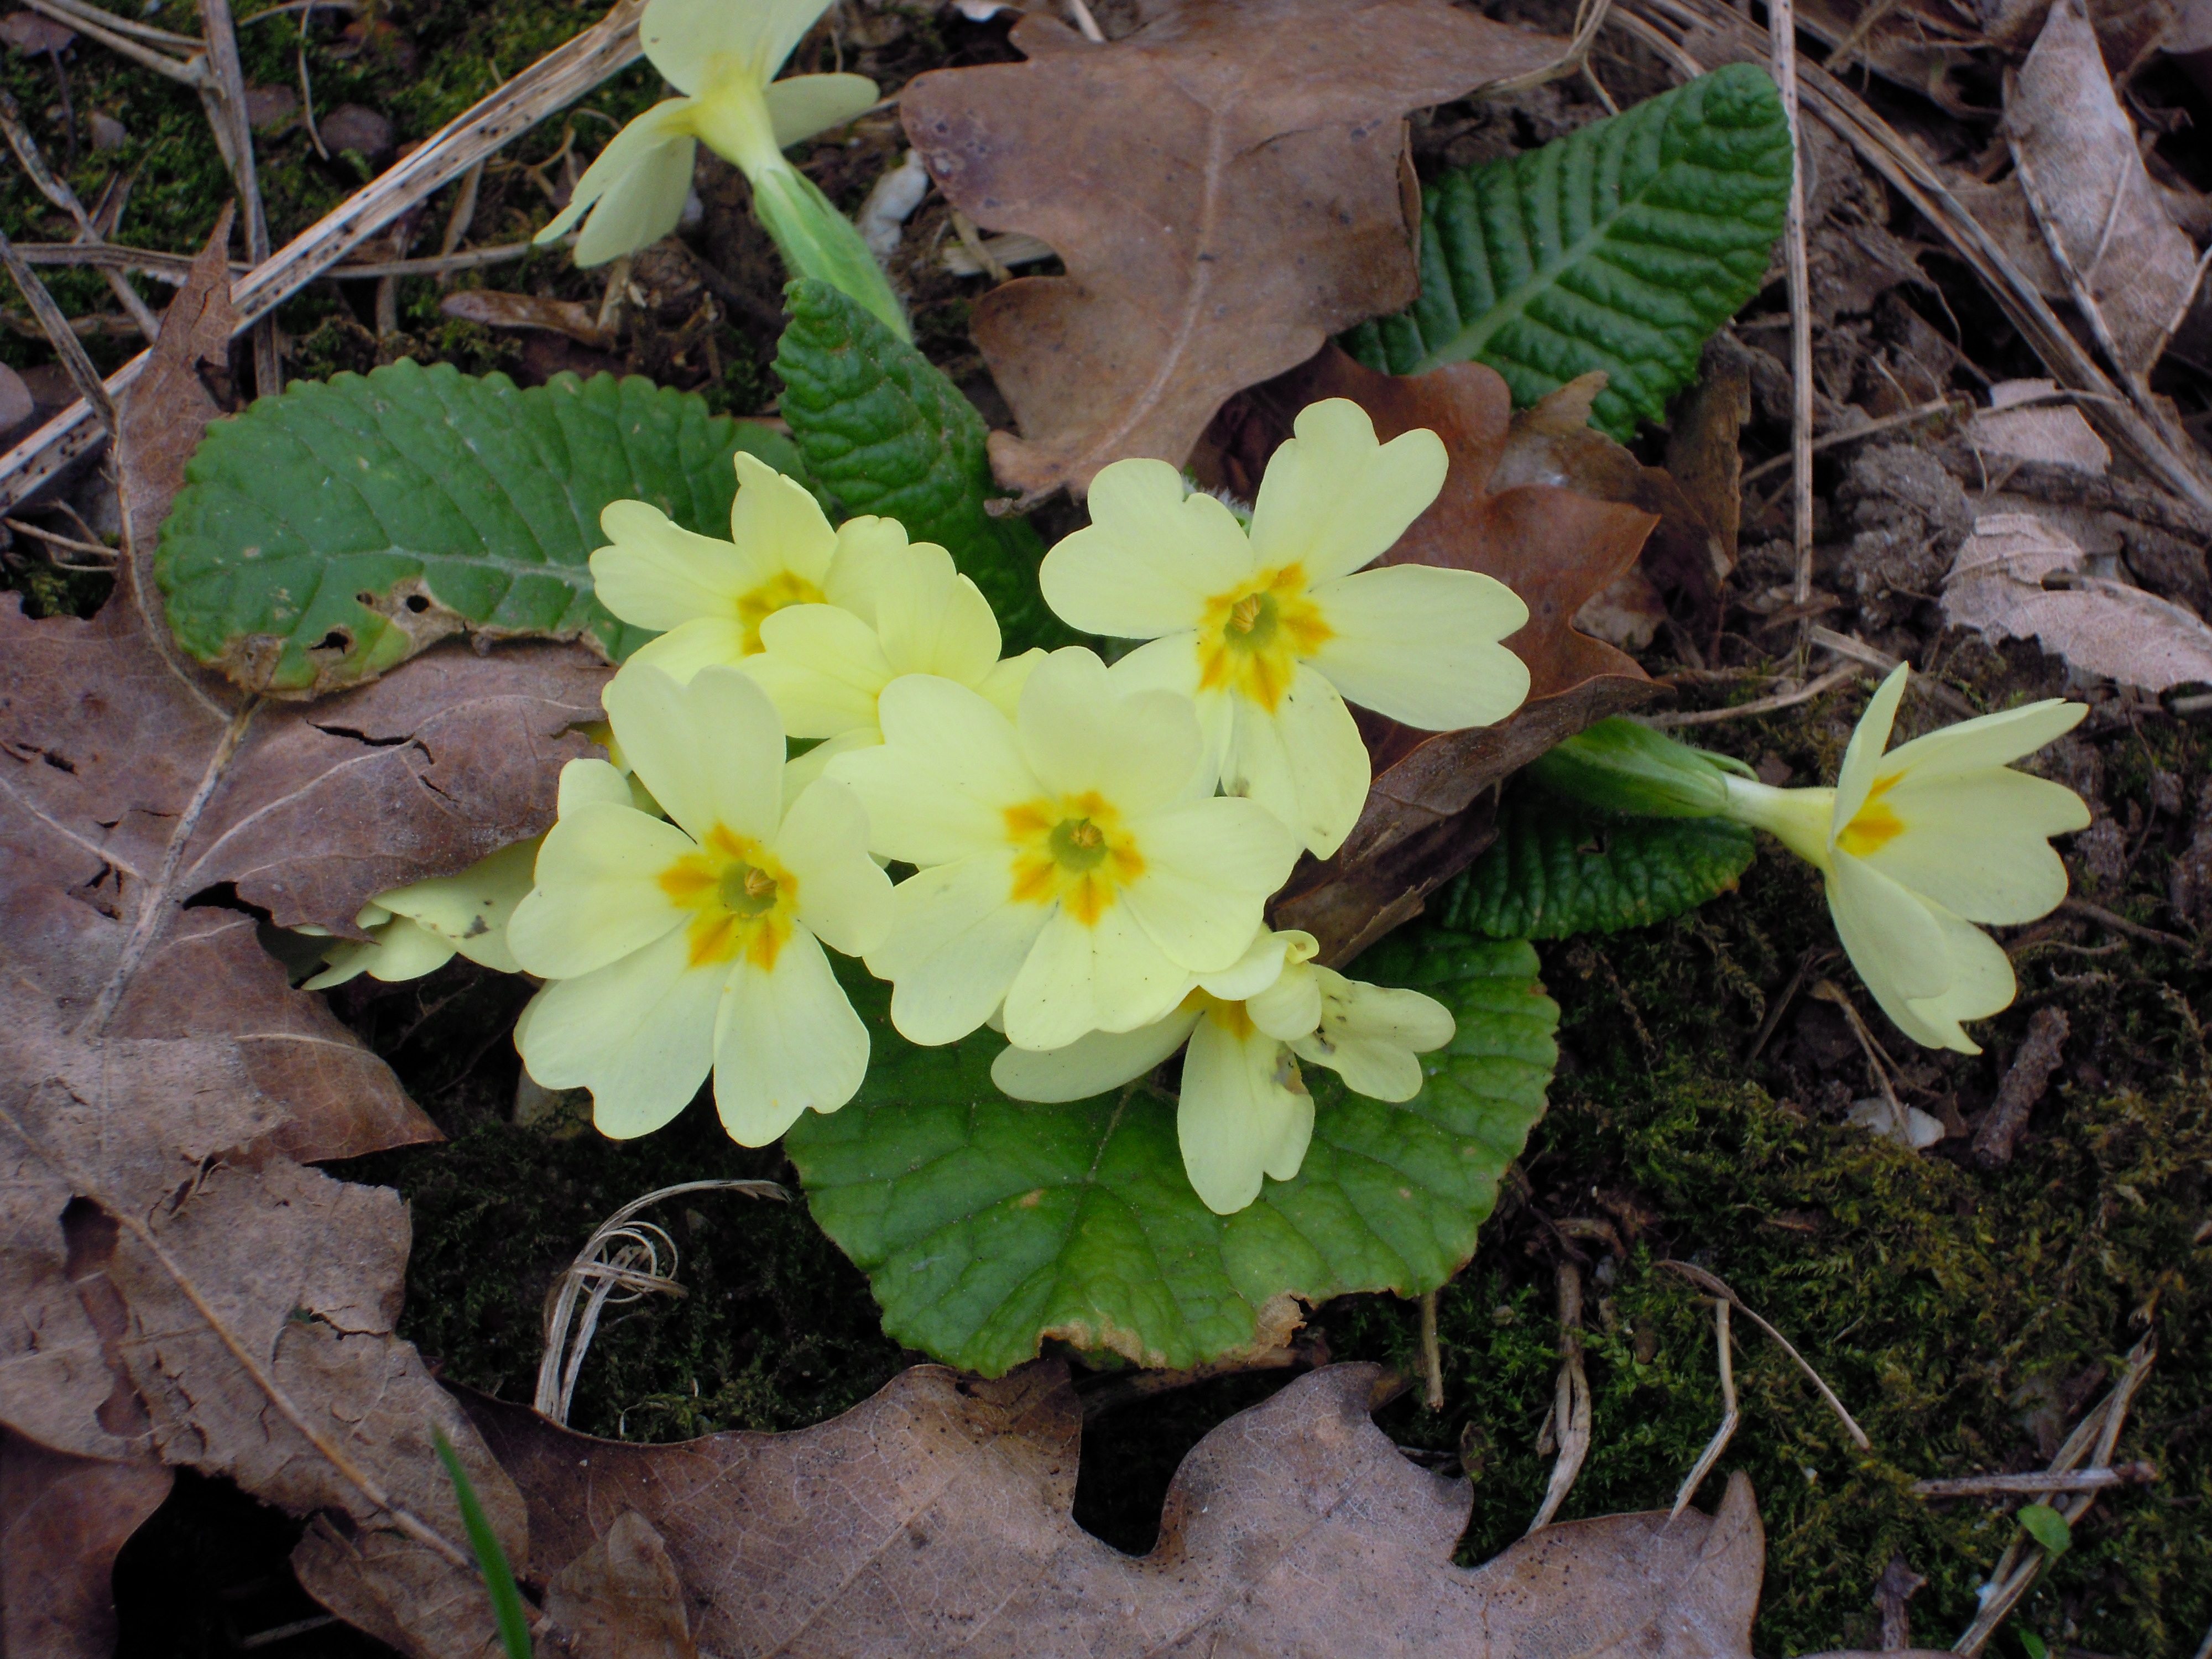
nature, plant, flower, petal, bloom, floral, botany, blooming, garden, flora, wildflower, primrose, gardening, primula, flowering plant, herbaceous plant, land plant, violet family, creamish